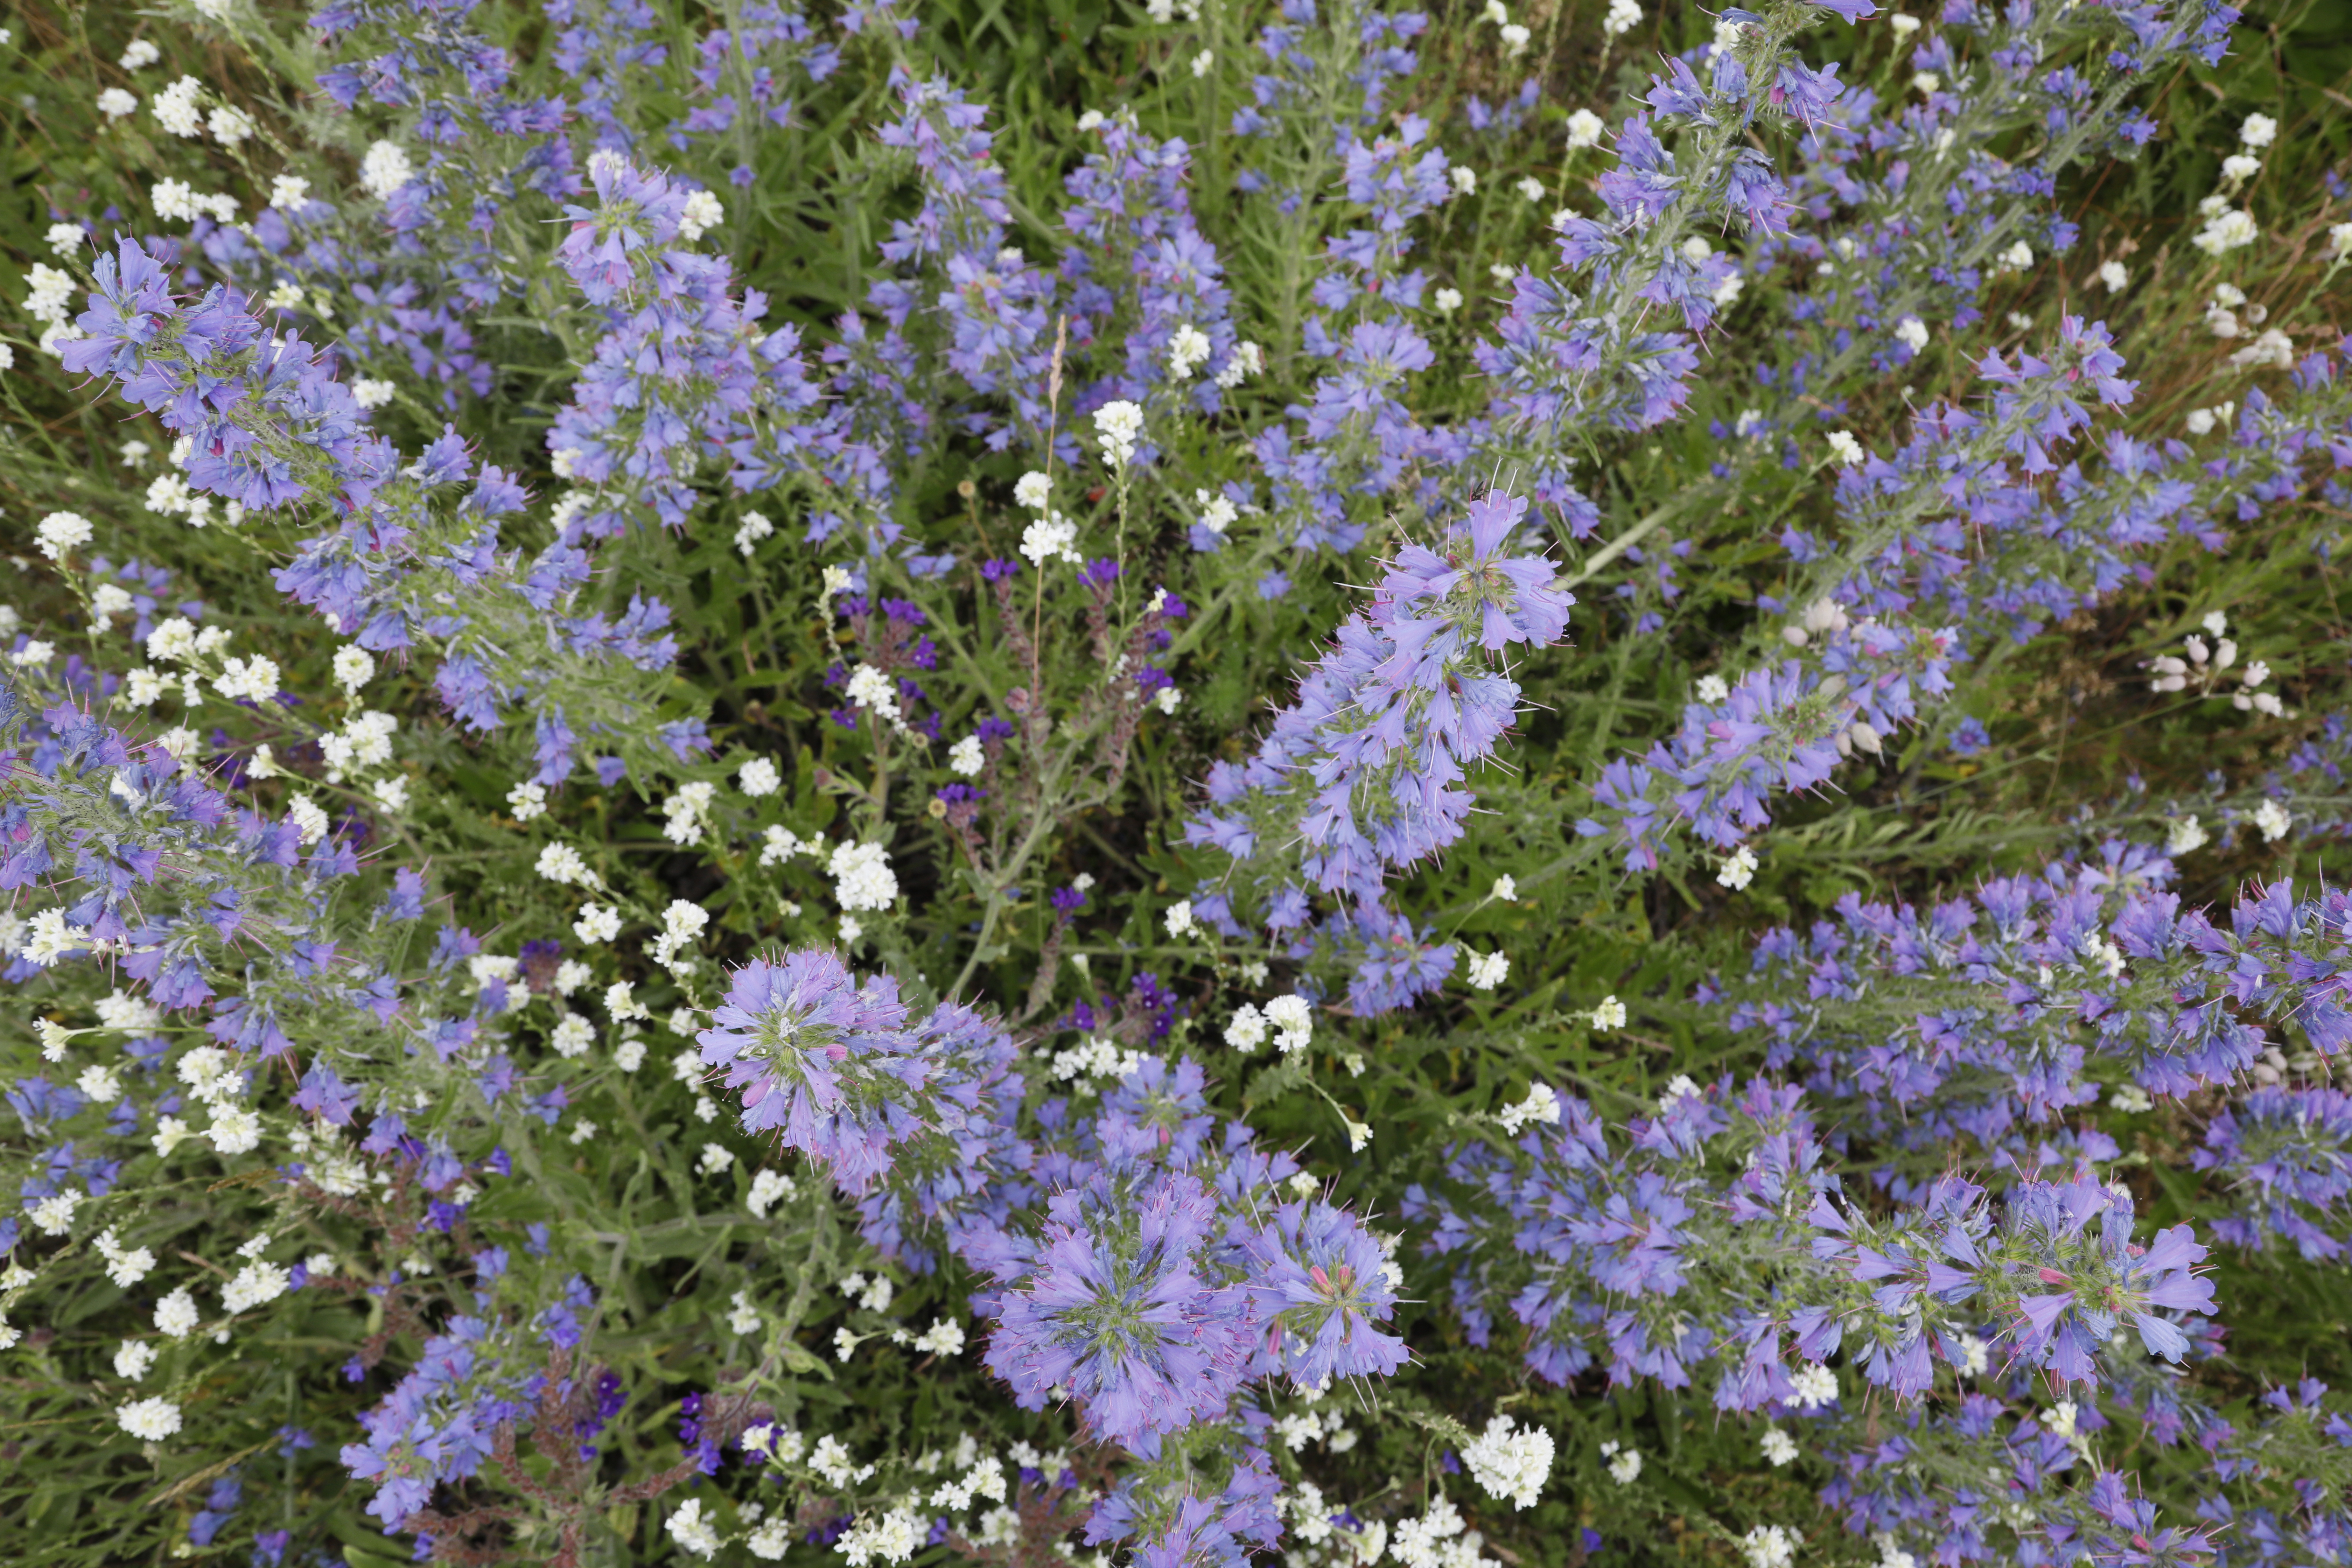
Plant species: Echium vulgare, Berteroa incana, Anchusa officinalis